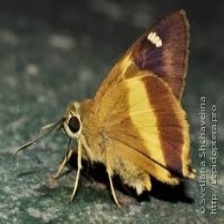
Species: COMMON BANDED AWL